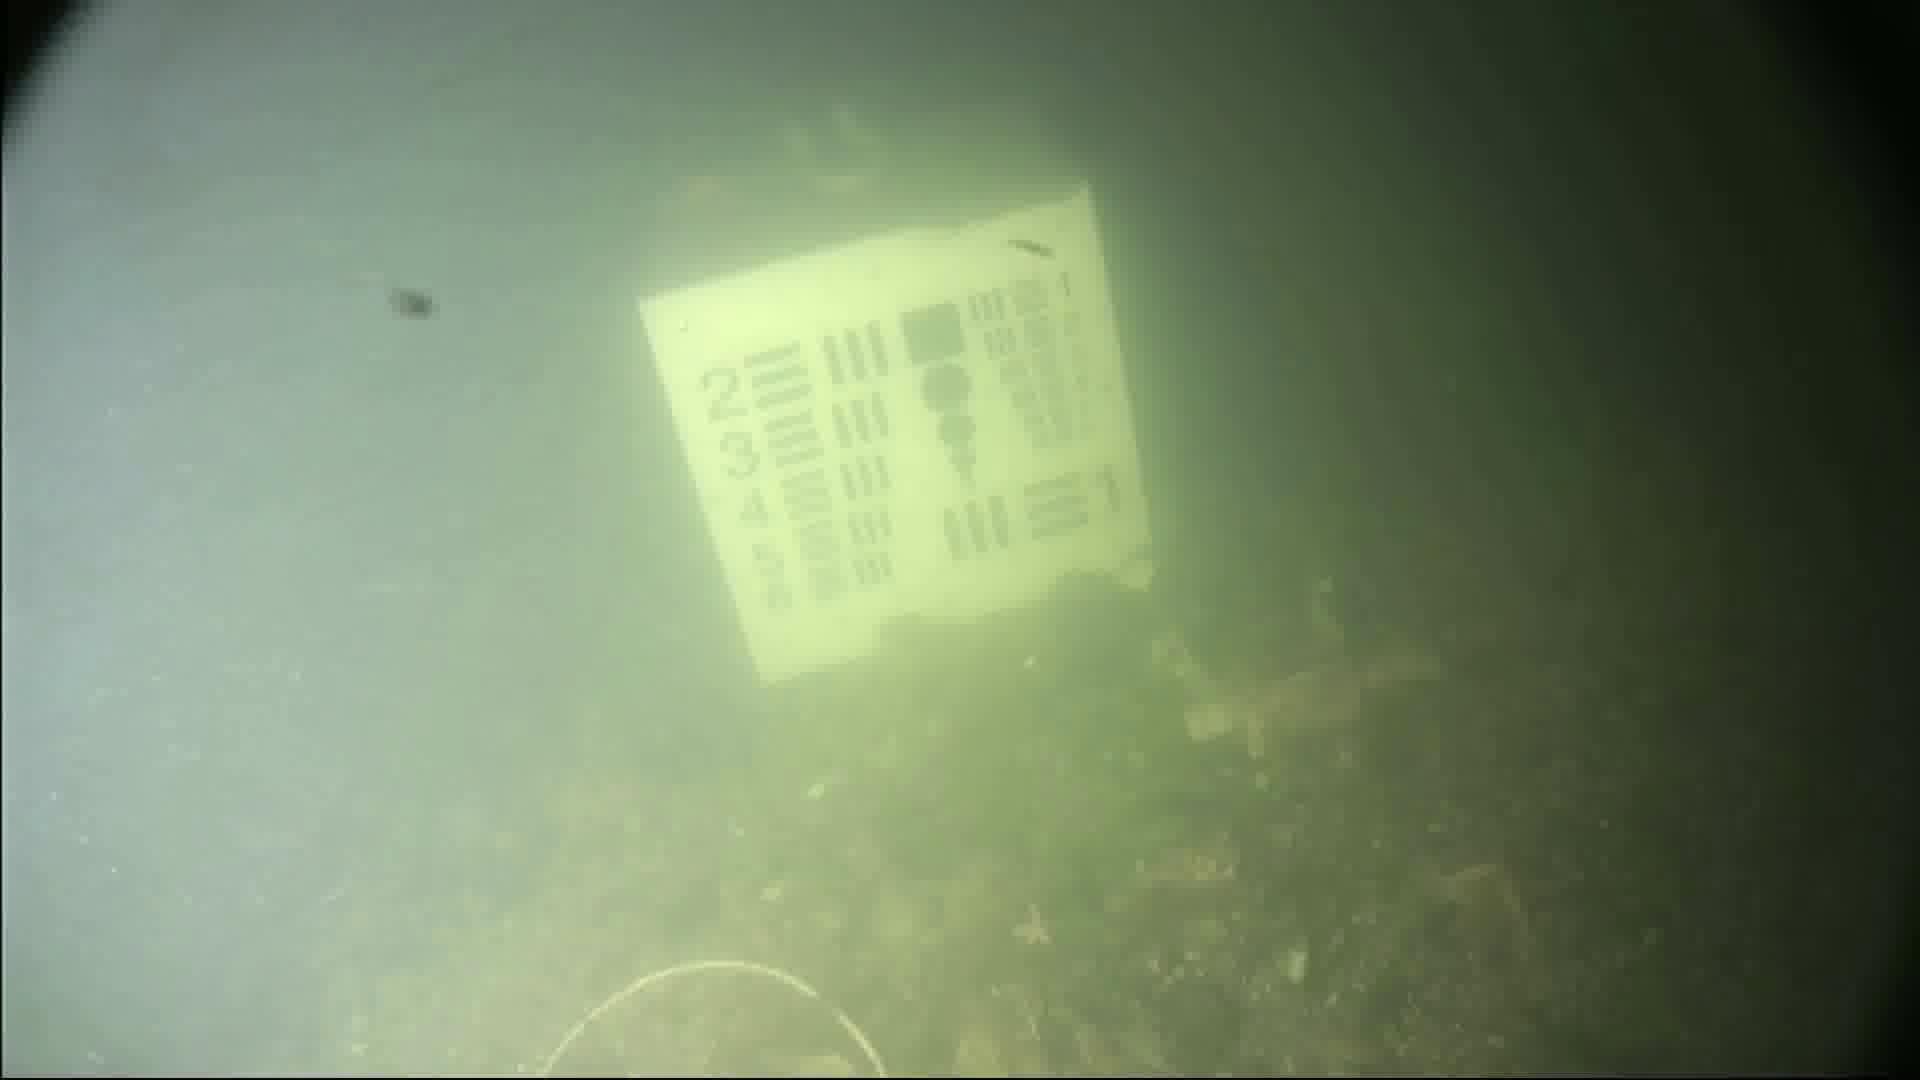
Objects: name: starfish
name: crab